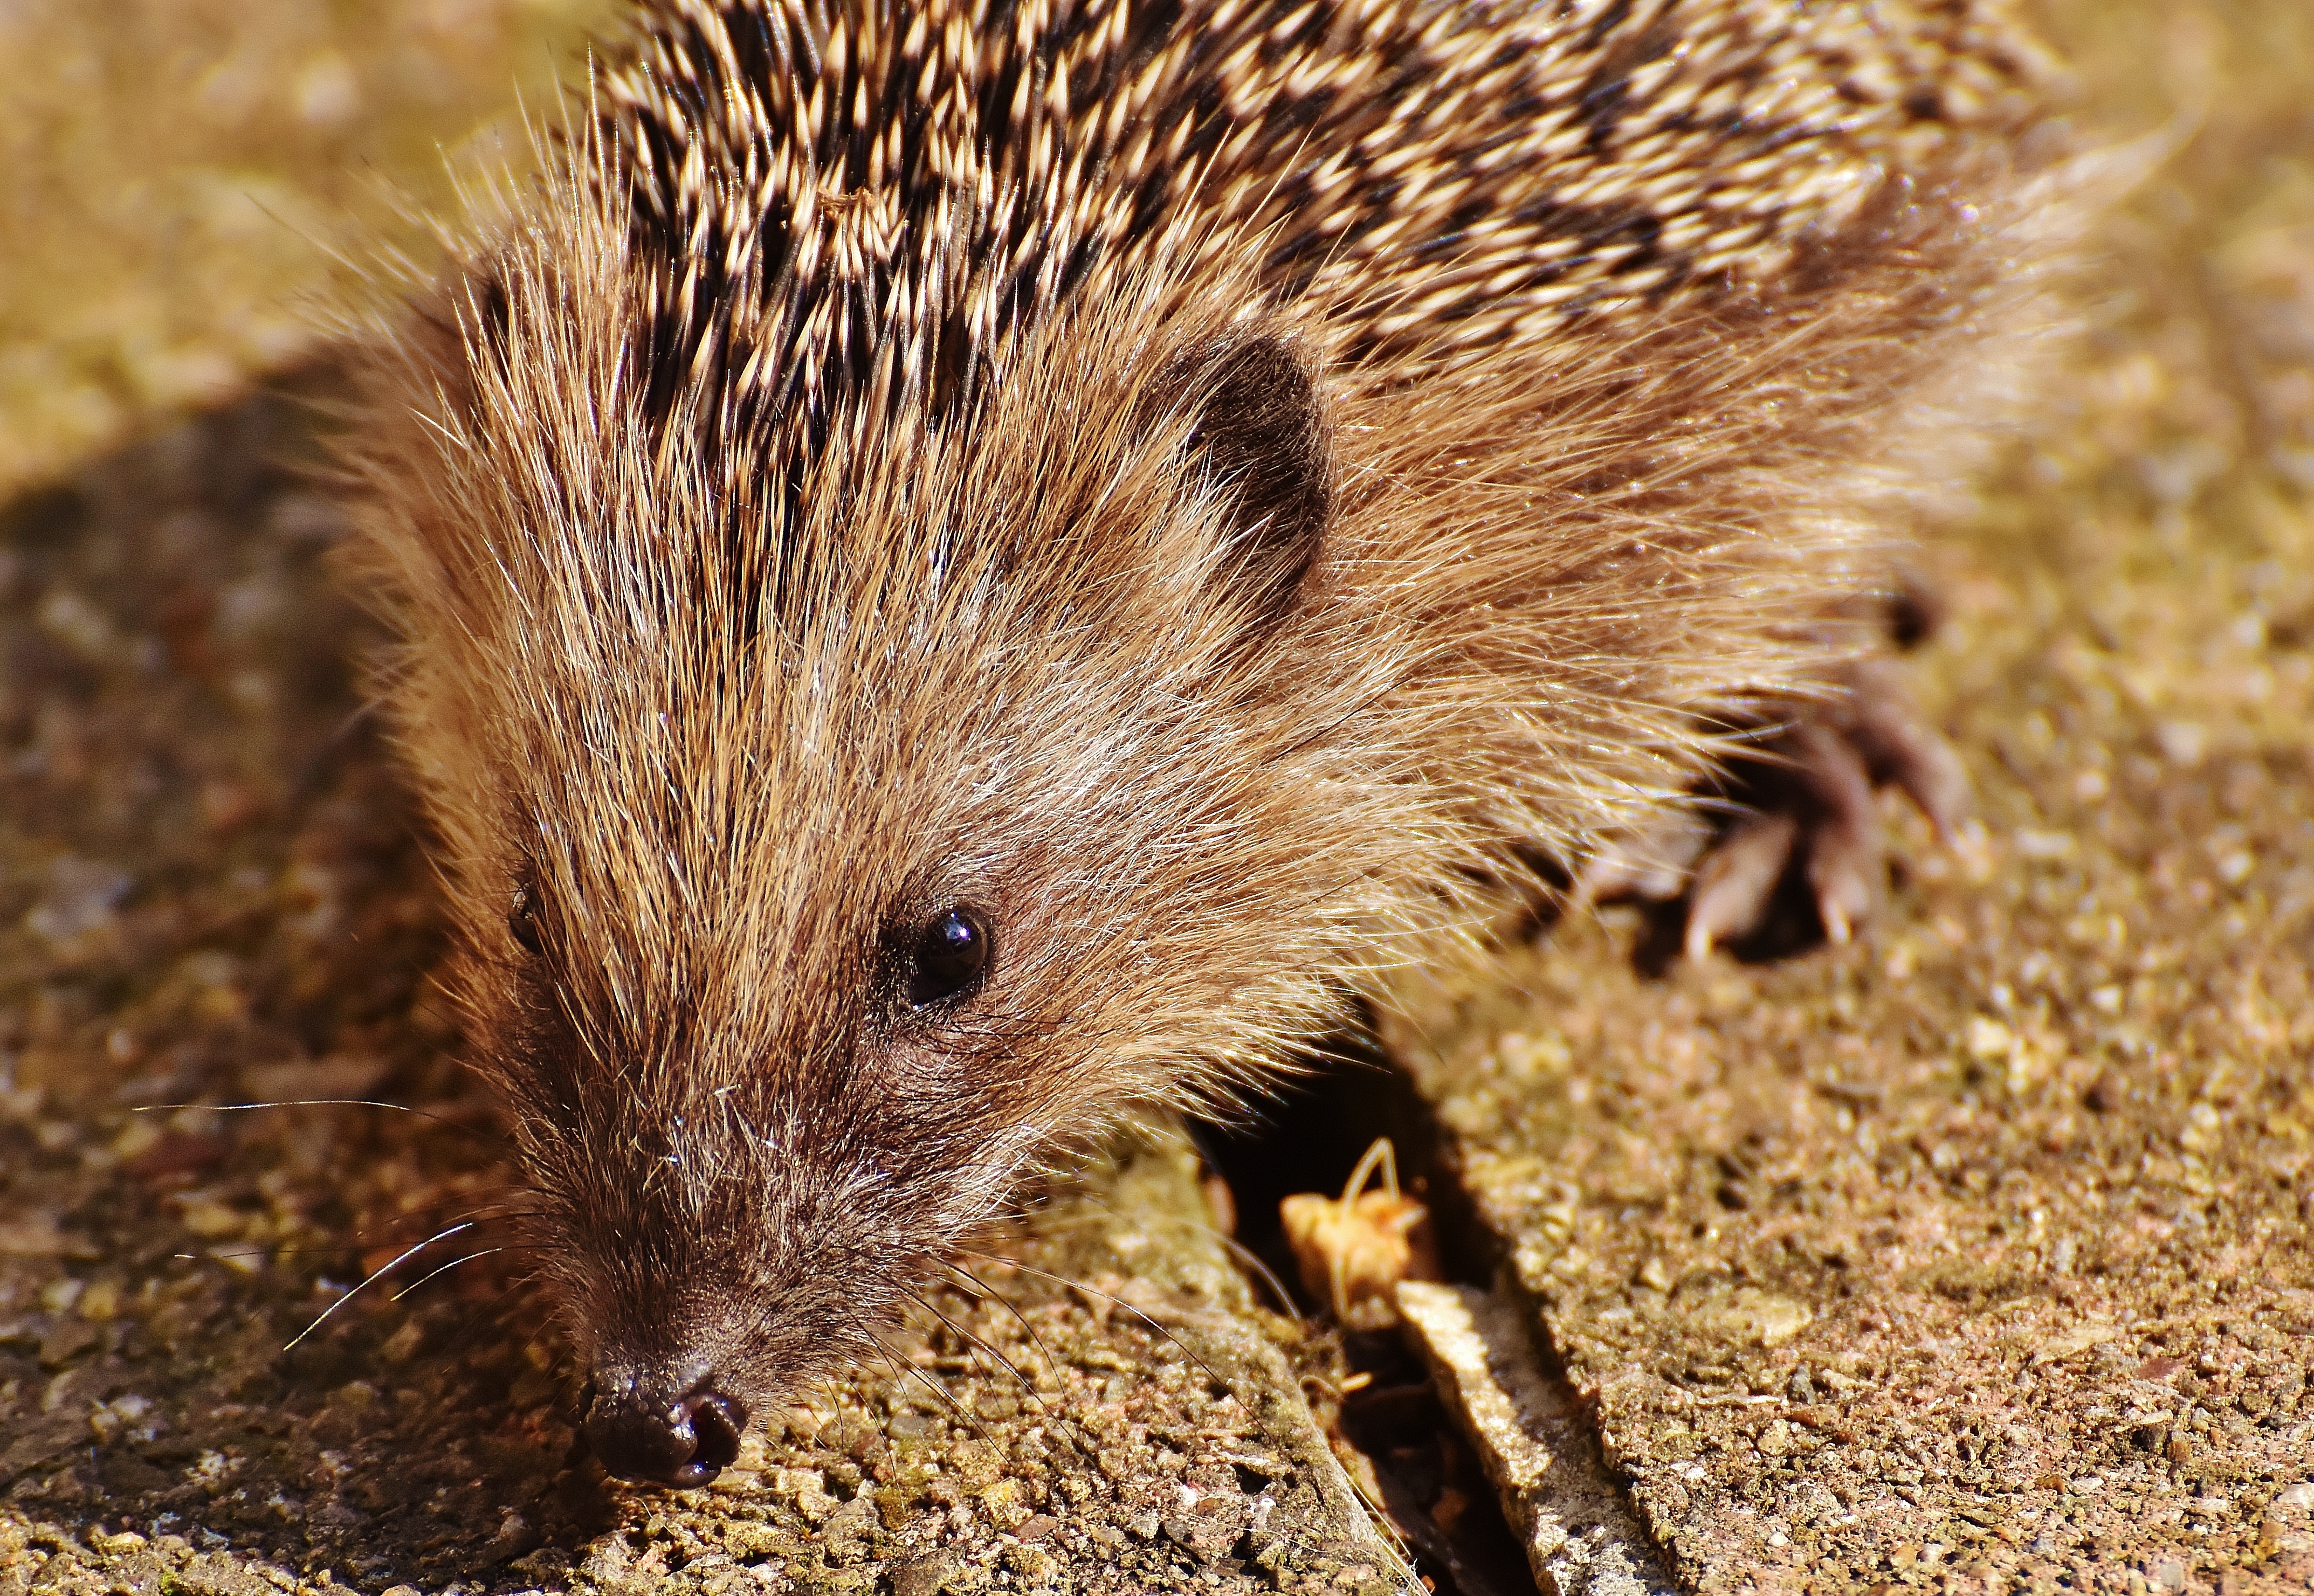
prickly, animal, cute, wildlife, mammal, rodent, fauna, ecology, outdoors, whiskers, hedgehog, little, vertebrate, hedge, spiny, echidna, erinaceidae, domesticated hedgehog